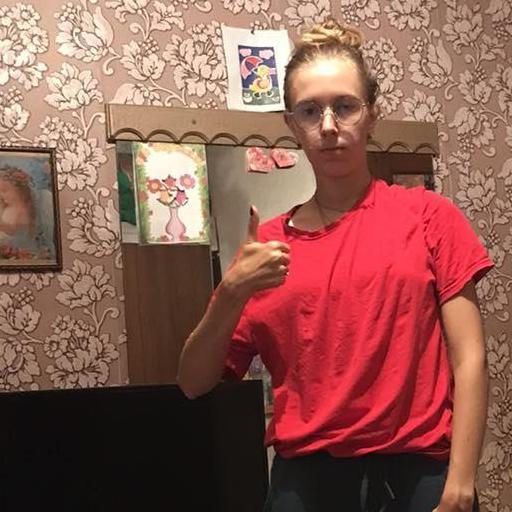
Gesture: like